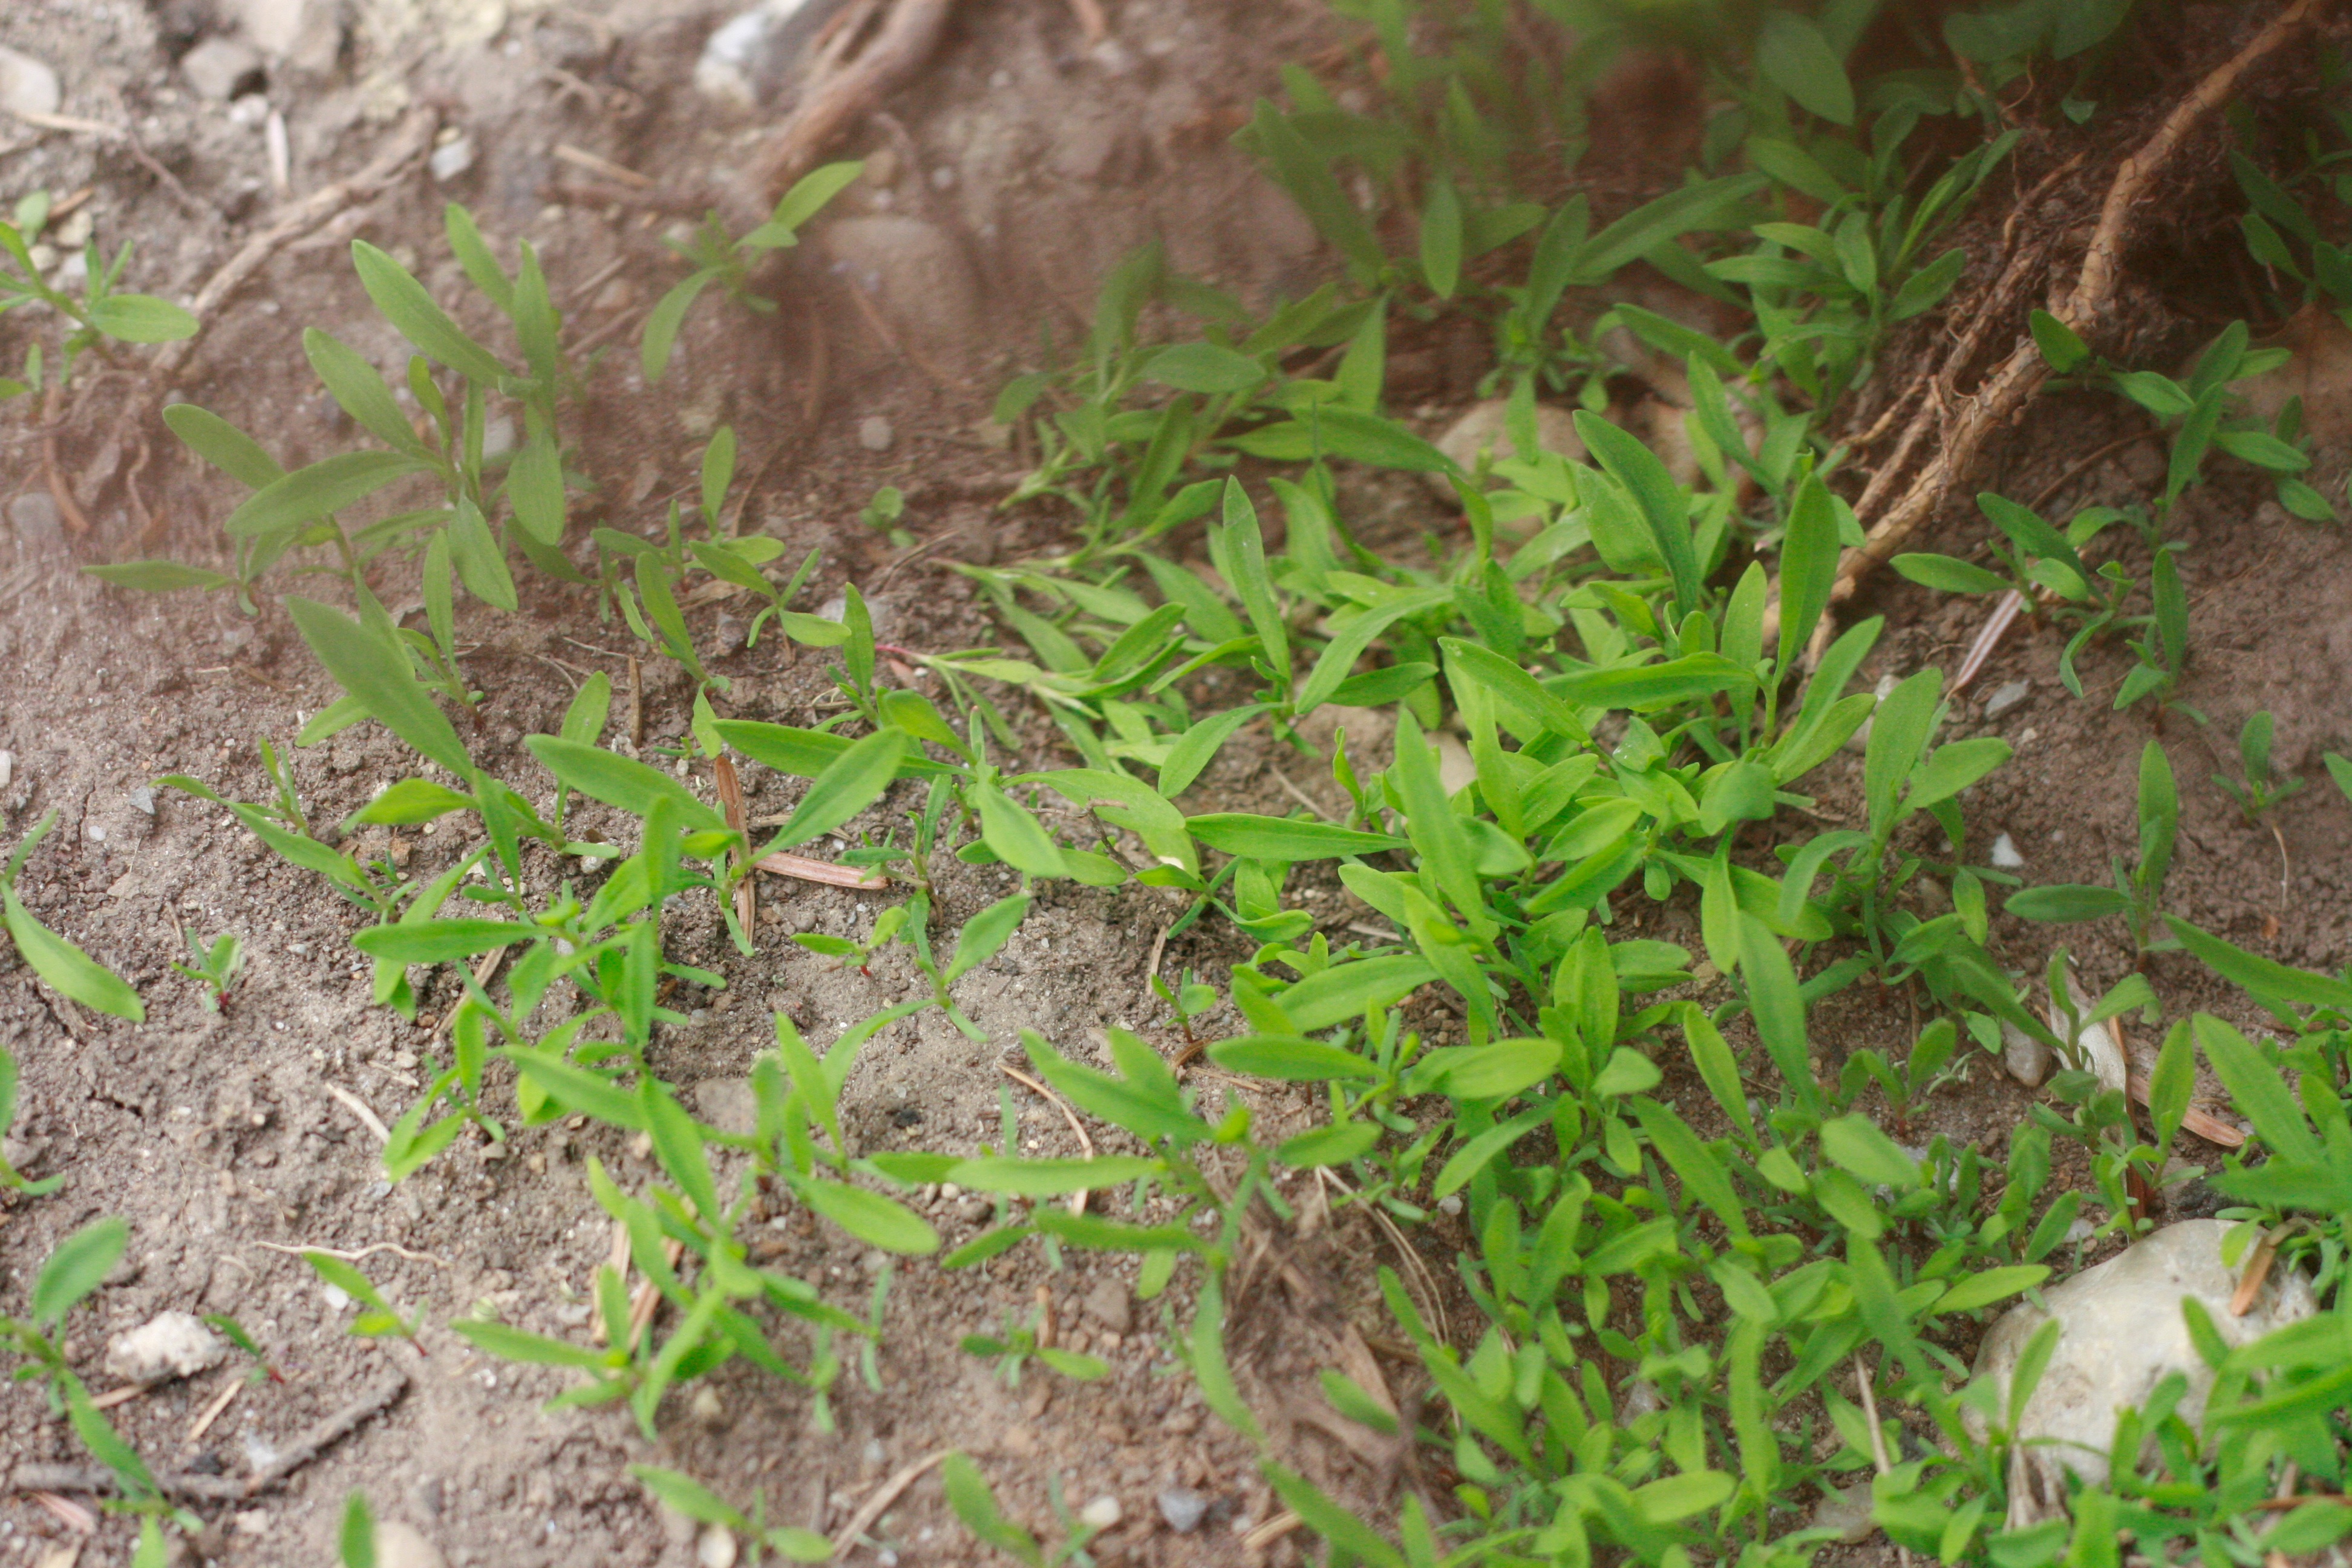
grass, plant, lawn, flower, herb, produce, soil, flora, flowering plant, grass family, land plant